Alexander Andries Maramis

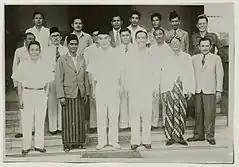
Maramis (middle) behind Sukarno

Maramis was appointed to the Investigating Committee for Preparatory Work for Independence or "Badan Penyelidik Usaha Persiapan Kemerdekaan (BPUPK)" which was established on 1 March 1945. Maramis was part of a working committee consisting of nine members called the "Panitia Sembilan" (committee of nine). This committee formulated a constitutional preamble that sought to capture the main values of the ideological principles called Pancasila that was outlined by Sukarno in his speech on 1 June 1945. The preamble was called the Jakarta Charter ("Piagam" "Jakarta"). On 11 July 1945 during one of the BPUPK plenary meetings, Maramis was appointed to a commission to edit the Constitution ("Panitia Perancang Undang-Undang Dasar") before it was to be voted on by all members of the BPUPK. He would later be asked by President Suharto in 1976 to be part of a committee to provide an interpretation of Pancasila as its meaning was thought to have deviated at the time.